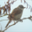
Label: bird